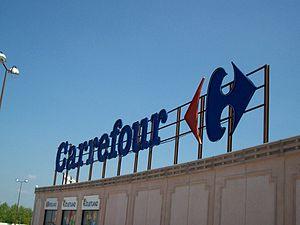
Logo Carrefour
Terre-Ciel est un espace commercial régional français situé à Chelles, en Seine-et-Marne, en Île-de-France. Ouvert le mercredi 22 avril 1996 sous le nom de Chelles 2, il est construit dans le cadre de la création de la ZAC de l'Aulnoy, rénové de 2004 à 2006 puis en 2013-2014. Doté d'une superficie commerciale de 54 000 m² répartie sur trois niveaux, dont un, réservé au parking, il abrite aujourd'hui près d'une quarantaine de commerces, principalement, située au niveau 0, autour d'un hypermarché Carrefour.